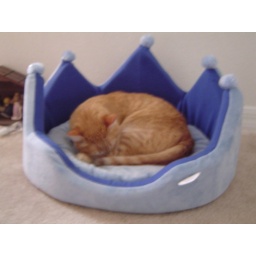
Pixie sleeping in his blue &amp;quot;prince&amp;quot; bed we bought him a few days ago.